Law & Order: Special Victims Unit season 7

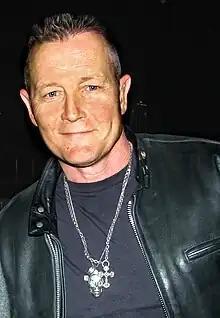
Robert Patrick plays Ray Schenkel, a suspected (but not proven) rapist in "Demons."

The season premiere "Demons" showed Christopher Meloni sharing psychologically intense scenes with "" star Robert Patrick. In an interview, Meloni explained that the two met for the first time and became good friends during the shooting of "Demons", saying: "Every once in a while, you'll get a great actor who for whatever reason, you'll speak the same language." The second episode "Design" was a crossover with the "Law & Order" episode "Flaw". Estella Warren and Lynda Carter starred in the episode as a mother-daughter pair of con-artists. When discussing her role, Carter said: "Having so often been the heroine, I thoroughly enjoyed playing a grifter and exploring some of the darker aspects of human nature." In the same episode, one of their marks was played by Bobby Flay, the then-husband of former "SVU" star Stephanie March.